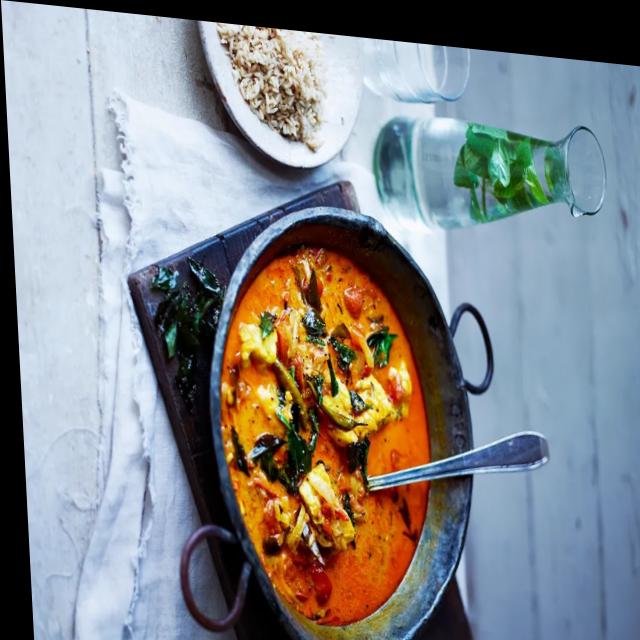
Dish: fish_curry